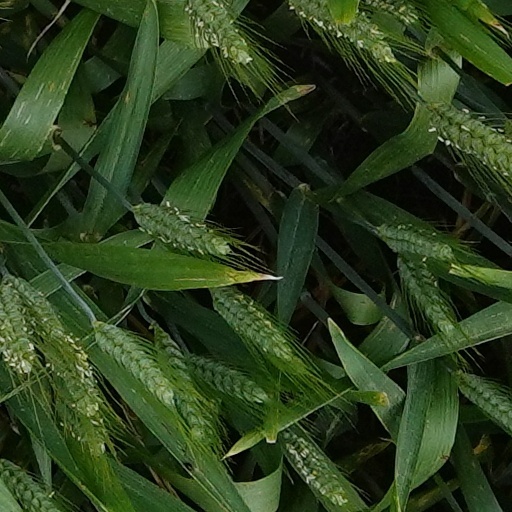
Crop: wheat